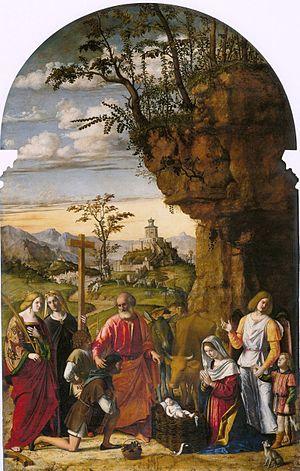
L'église Santa Maria dei Carmini est une église catholique de Venise, en Italie. Elle est située dans le quartier de Dorsoduro.